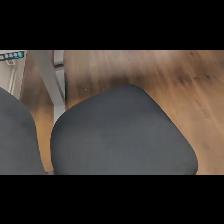
Label: NonHuman